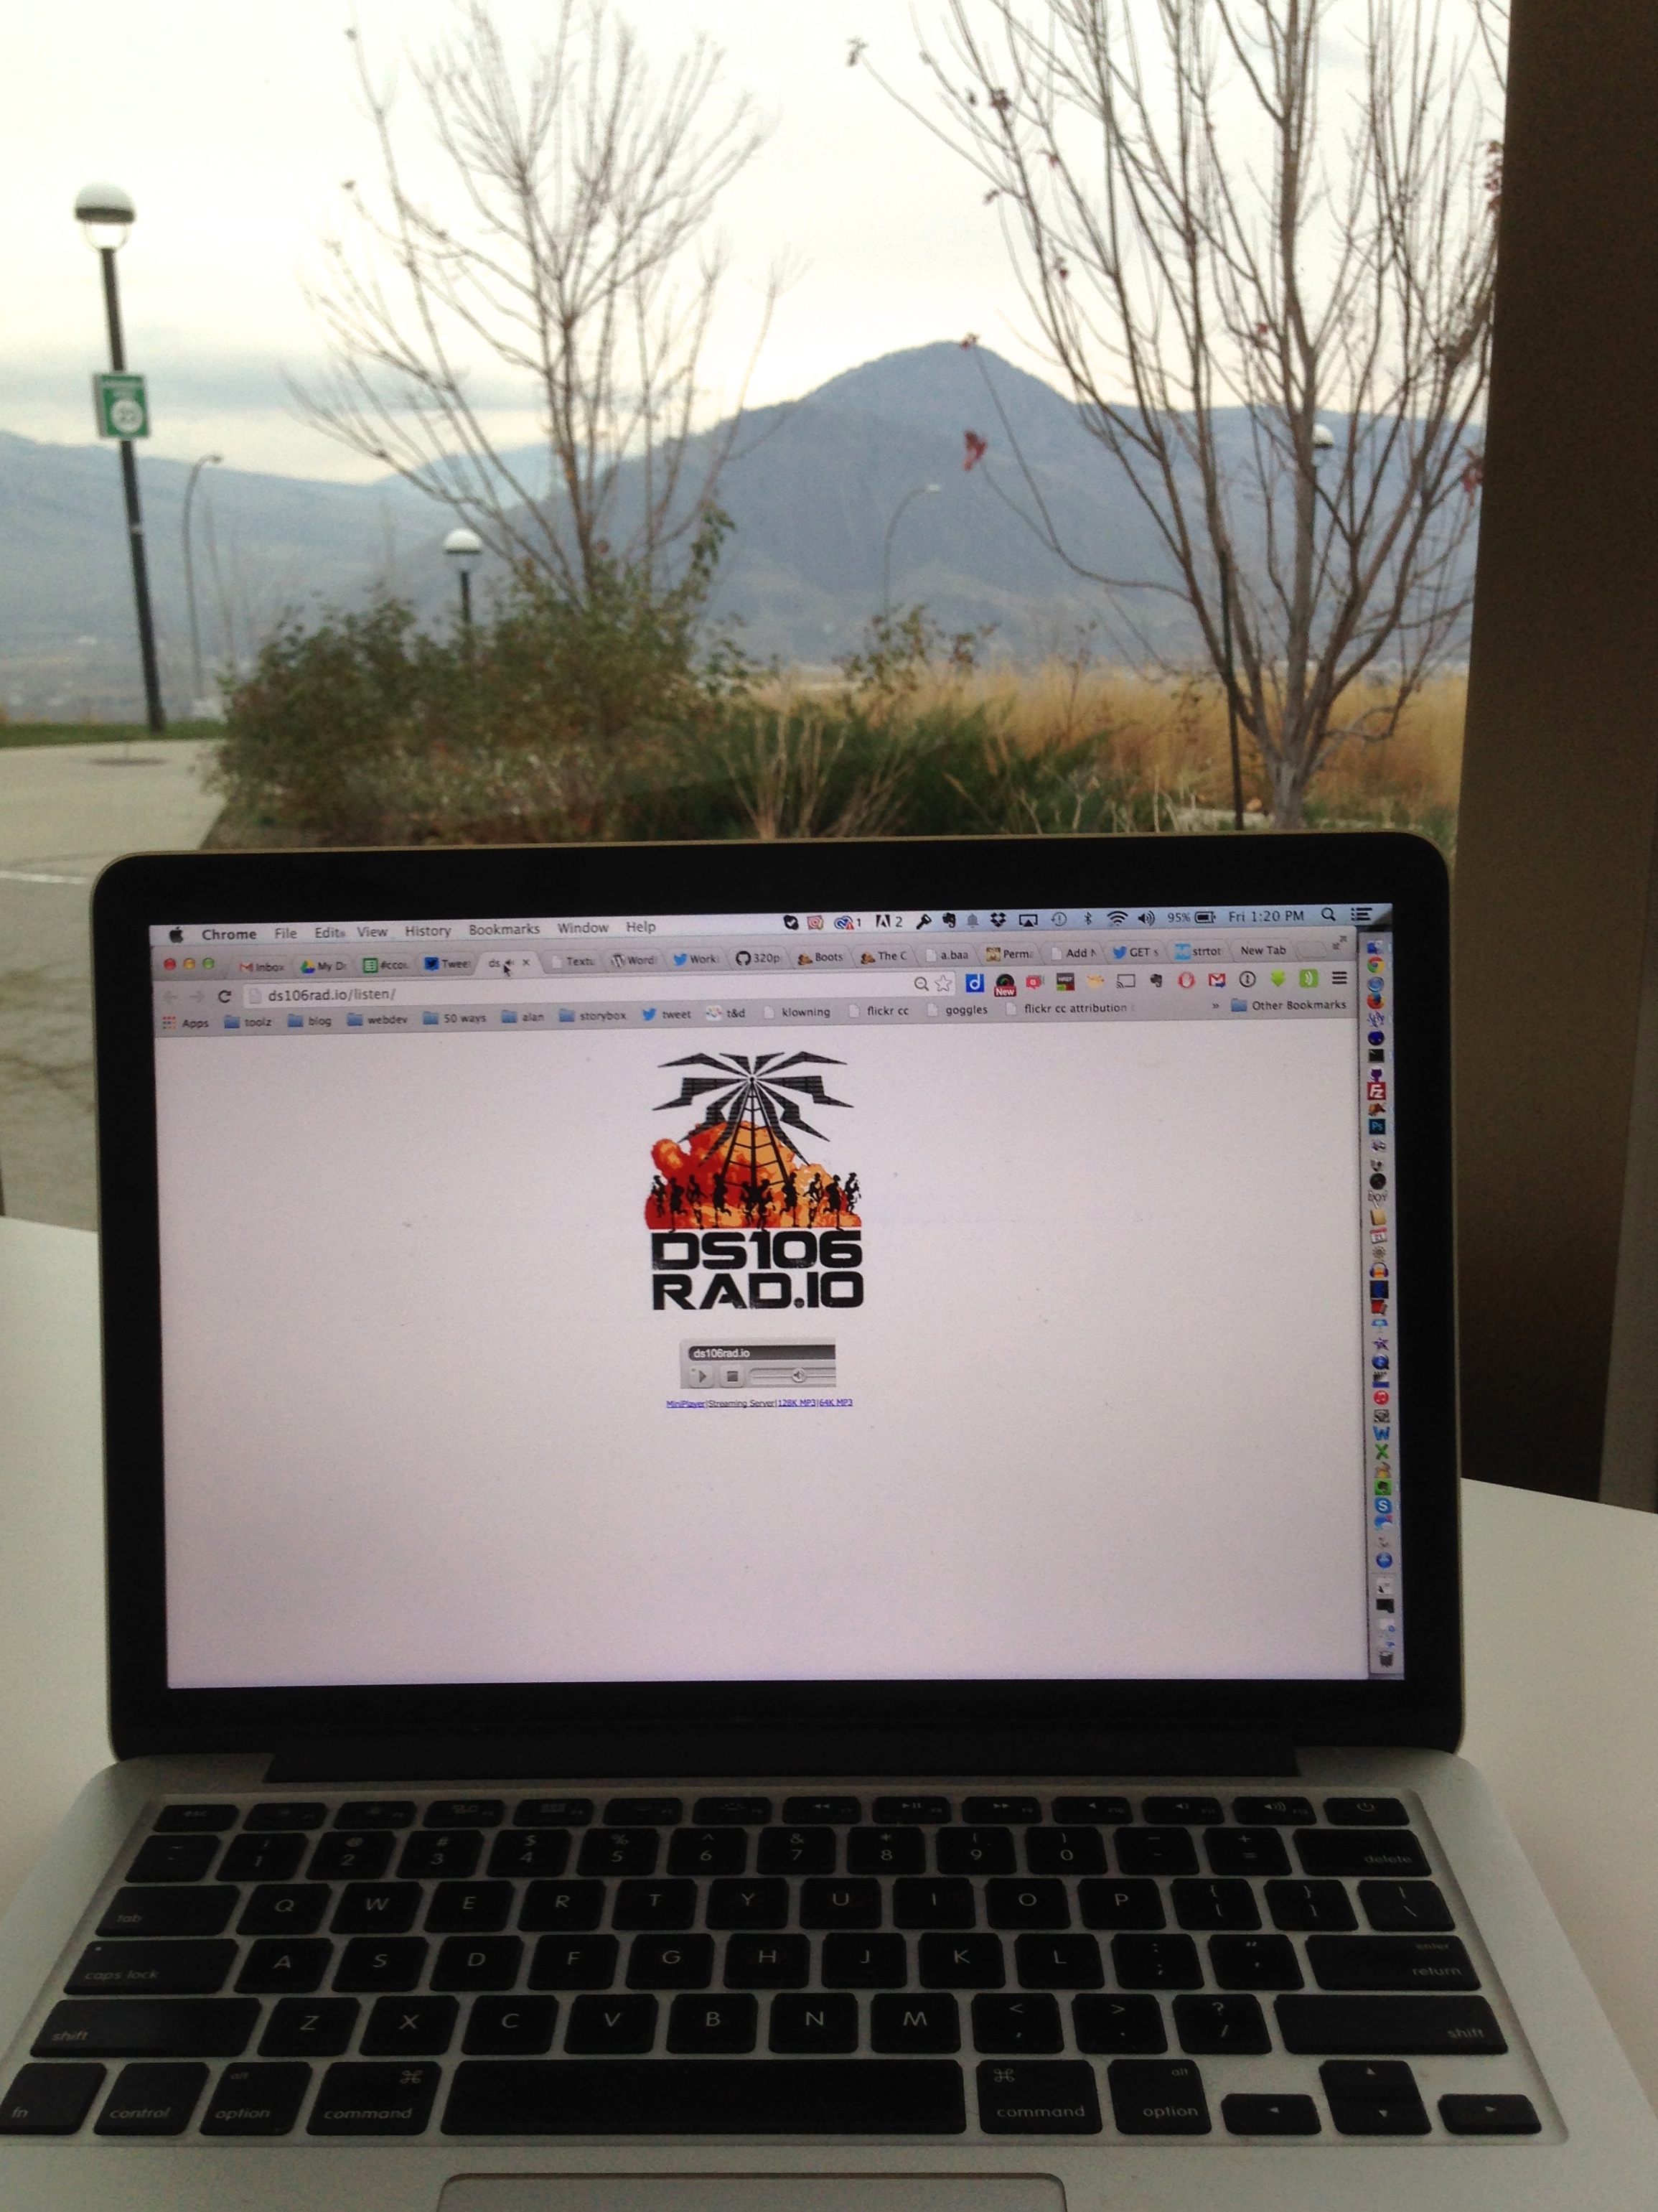
laptop, technology, canada, britishcolumbia, kamloops, ds106radio, display device